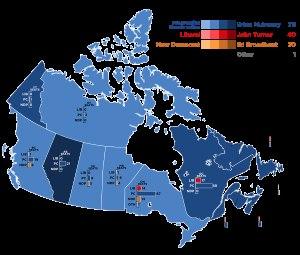
Cet article traite des événements qui se sont produits durant l'année 1984 au Canada.